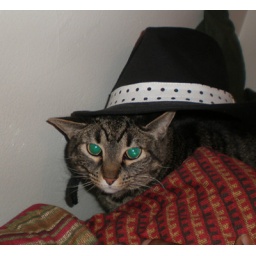
cat in the hat